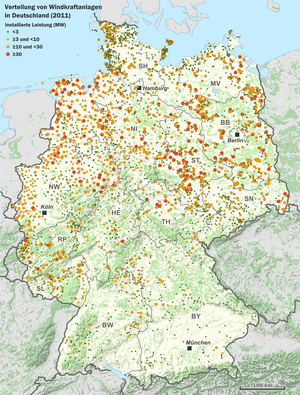
Le secteur de l'énergie éolienne en Allemagne a pris une grande importance : en 2019, la part de l'éolien dans la production d'électricité du pays atteint 20,9 % ; en 2018, l'Allemagne se place au 1ᵉʳ rang européen pour la production d'électricité éolienne : 111,6 TWh, soit 29,4 % du total de l'Union européenne, et pour la puissance installée : 32,9 % ; au niveau mondial, l'Allemagne se place au 3ᵉ rang avec 8,8 % de la production mondiale et 10,1 % de la puissance totale, derrière la Chine et les États-Unis, et au 2ᵉ rang pour les éoliennes offshore derrière le Royaume-Uni.
L'énergie éolienne est l'énergie du vent, dont la force motrice est utilisée dans le déplacement de voiliers et autres véhicules ou transformée au moyen d'un dispositif aérogénérateur, comme une éolienne ou un moulin à vent, en une énergie diversement utilisable. L'énergie éolienne est une énergie renouvelable.